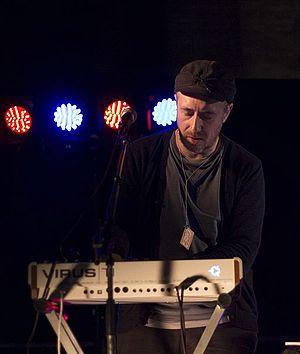
Sébastien Schuller, né Jean-Sébastien Schuller, est un auteur-compositeur-interprète français originaire d'Aubergenville dans les Yvelines.